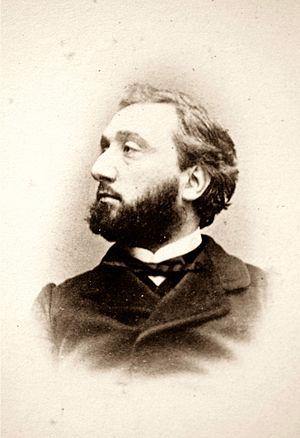
Léon Gambetta, né le 2 avril 1838 à Cahors et mort le 31 décembre 1882 à Sèvres, est un homme d’État français.